Second round of simplified Chinese characters

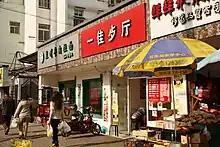
A playful name for a restaurant in Shanghai that says "一佳歺厅" instead of the homophonous standard "一家餐厅".

Today, second round characters are officially regarded as incorrect. However, some have survived in informal contexts; this is because some people who were in school between 1977 and 1986 received their education in second-round characters. In three cases, the second round split one family name into two. The first round of simplification had already changed the common surnames 蕭 ("Xiāo"; 30th most common in 1982) and 閻 ("Yán"; 50th) into and . The second round adjusted these further and combined them with other characters previously much less common as surnames: and . Similarly, 傅 ("Fù"; 36th) was changed to .